Libertarian Party (United States)

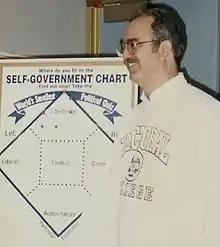
David Nolan, founder of the Libertarian Party, with the Nolan Chart

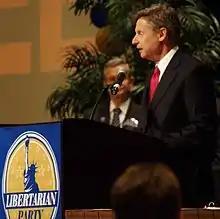
Former Governor Gary Johnson during the 2012 presidential election

The first Libertarian National Convention was held in June 1972. In 1978, Dick Randolph of Alaska became the first elected Libertarian state legislator. Following the 1980 federal elections, the Libertarian Party assumed the title of being the third-largest party for the first time after the American Independent Party and the Conservative Party of New York (the other largest minor parties at the time) continued to decline. In 1994, over 40 Libertarians were elected or appointed which was a record for the party at that time. 1995 saw a soaring membership and voter registration for the party. In 1996, the Libertarian Party became the first third party to earn ballot status in all 50 states two presidential elections in a row. By the end of 2009, 146 Libertarians were holding elected offices.